Henry G. Ferguson

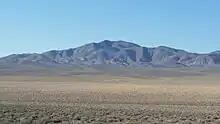
Mount Ferguson, Nevada, USA

During the 1930s, Ferguson began a two-decade collaboration with the paleontologist and geologist Siemon Muller. They did extensive field mapping in west-central Nevada, culminating in the publication of their 1949 paper, "Structural Geology of the Hawthorne and Tonopah Quadrangles, Nevada." Between 1951 and 1954, Ferguson, Muller, Stanley H. Cathcart, and Ralph Roberts (in various combinations) published seven US Geological Survey 1:125,000 quadrangle maps of Nevada, including Winnemucca and Golconda.